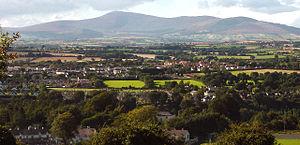
Enniscorthy est une ville du comté de Wexford en République d'Irlande. C'est la deuxième plus grande ville de ce comté.